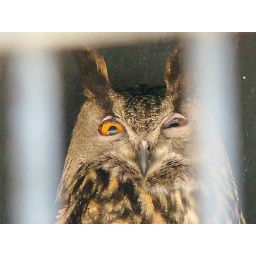
shot through fence surrounding Eurasian Eagle Owl Compound at Sylvan Heights...resting in darkest roof recess.